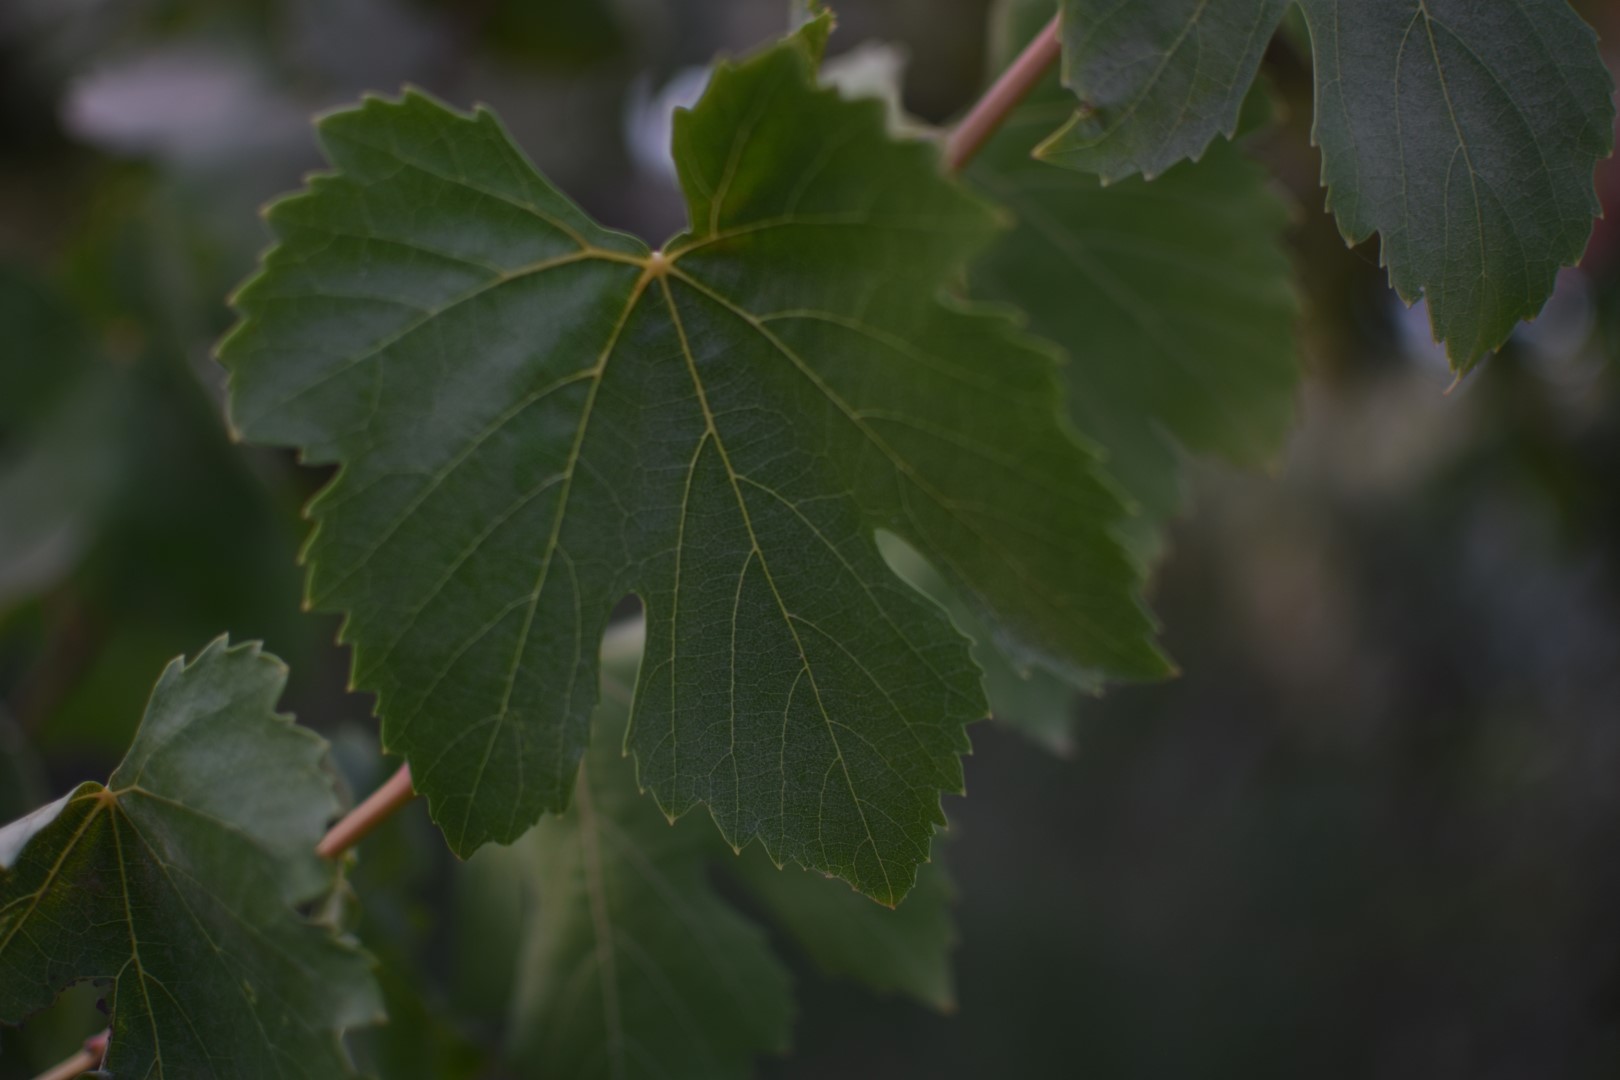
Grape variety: Thompson Seedless